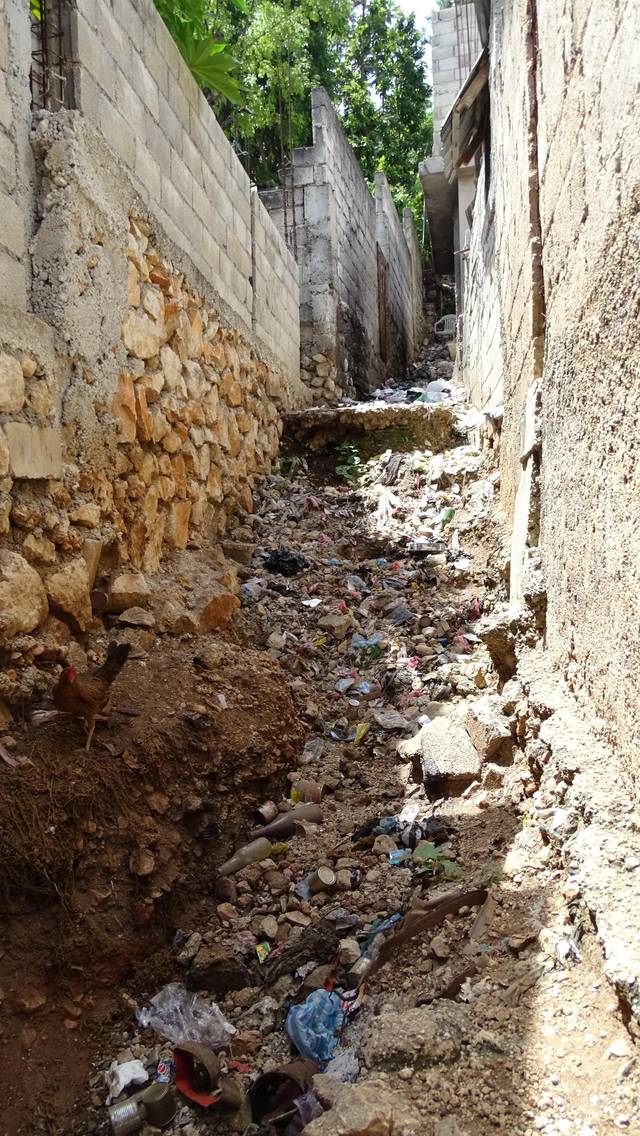
Region: Haiti
Coordinates: 18.523, -72.318